North Suburban Synagogue Beth El

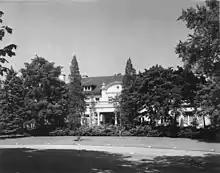
"Bonita Vista," the mansion built by Edward Valentine Price in Highland Park, Illinois in 1911.

The Price mansion today houses the synagogue's library, the Beit Midrash (small sanctuary), educational offices, and classrooms. In 1953 a school building designed by architect Isadore H. Braun was constructed adjacent to the Price mansion, and in 1956 a large auditorium with catering facilities and a youth lounge was added.